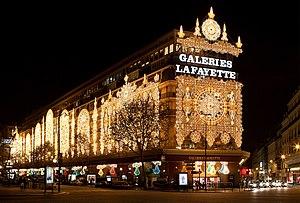
Galeries Lafayette, Paris.
L'Île-de-France compte de multiples centres commerciaux.